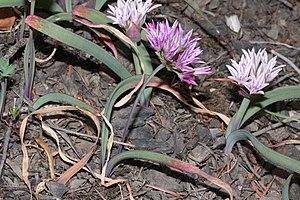
Ail crénelé, Parc national Olympique.
L'Ail crénelé est une espèce de plante vivace de la famille des Alliaceae présente dans le Nord-Ouest Pacifique.